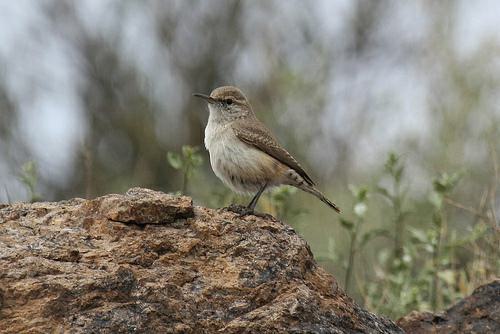
A photo of a rock wren